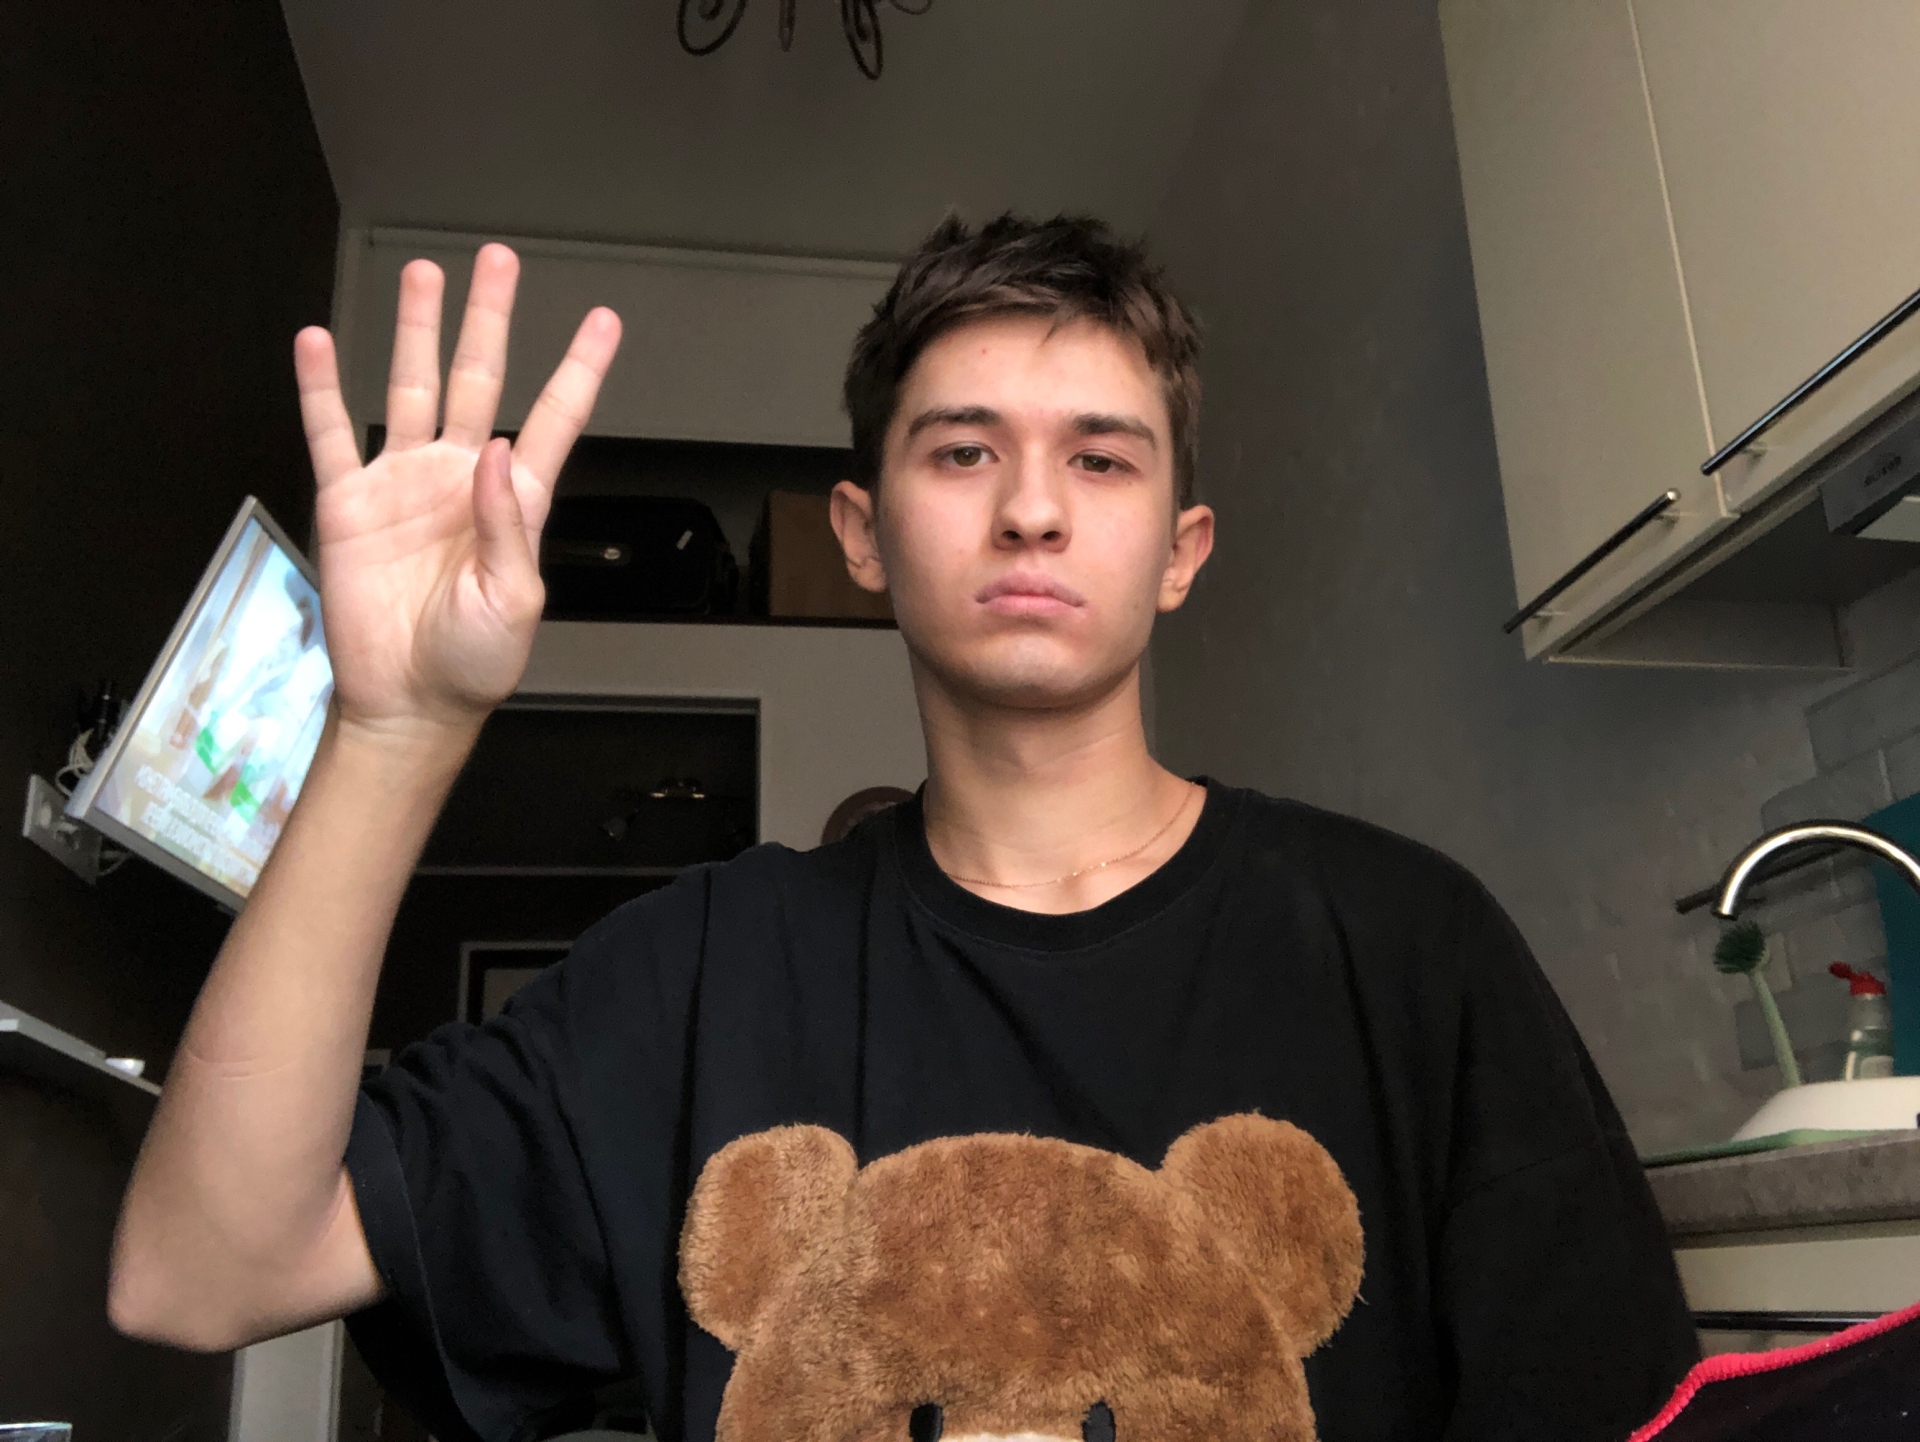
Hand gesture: four